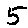
Label: 5